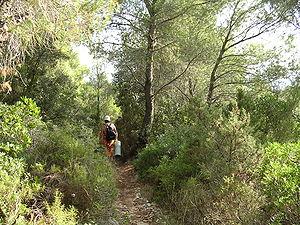
La Croatie compte 698 îles, 389 îlots et 78 récifs ce qui fait de l'archipel croate le plus important de la mer Adriatique et le second plus important de la mer Méditerranée. Les îles de Croatie totalisent 4 058 km de côte. A ce titre, la Croatie fait partie de la Fédération des petites îles européennes depuis 2014.